History of Nagorno-Karabakh

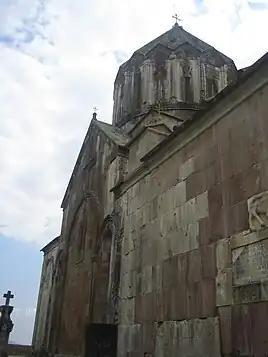
Gandzasar Monastery (13th century), northern side of the church

From the beginning of the 9th century, the Armenian princely houses of Khachen and Dizak were storing up strength. In 821, Amaras was plundered by Arab invaders, then restored by an opponent of the CaliphateYesai Arranshahik (Armenian: , Yesai Abu-Muse in Arabic sources), ruler of Dizak, whose battle against invaders and restoration of Amaras are told in Tovma Artsruni's 9th century ‘’History of the House of Artzrunik.’’ The prince of Khachen, Sahl Smbatean, clashed with Arab invaders beginning in 822, when they invaded Amaras.